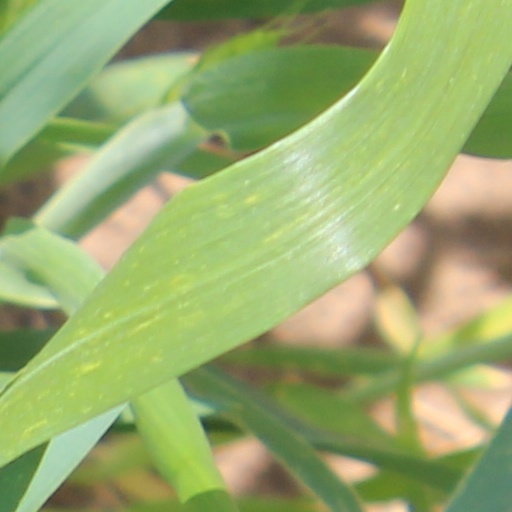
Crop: wheat